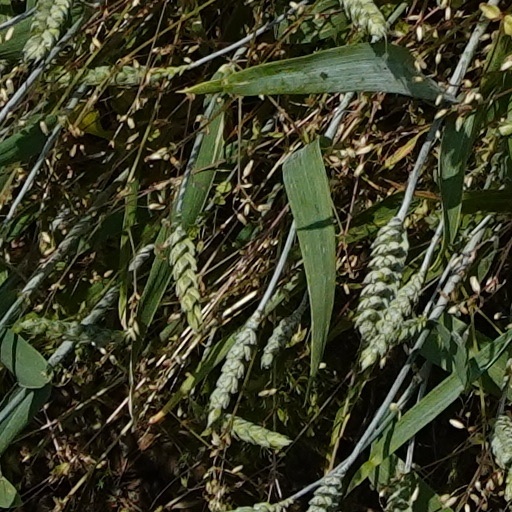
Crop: wheat